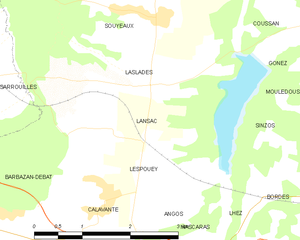
Carte des communes françaises
Lansac est une commune française située dans le département des Hautes-Pyrénées, en région Occitanie.